Grey-bellied cuckoo

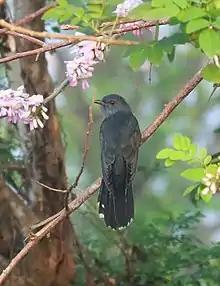
Grey-bellied Cuckoo(Cacomantis passerinus)

The grey-bellied cuckoo is a brood parasite and uses warblers as hosts. It lays a single egg. Its diet consists of a variety of insects and caterpillars. This is a noisy species, with a persistent and loud "pee-pip-pee-pee" call, with its tail depressed.